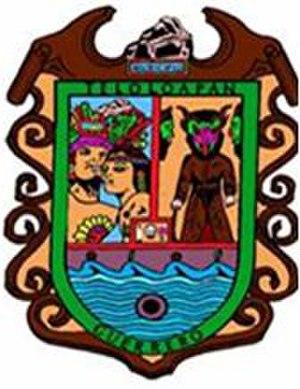
Teloloapan est une ville dans l'état de Guerrero, au sud-ouest du Mexique.